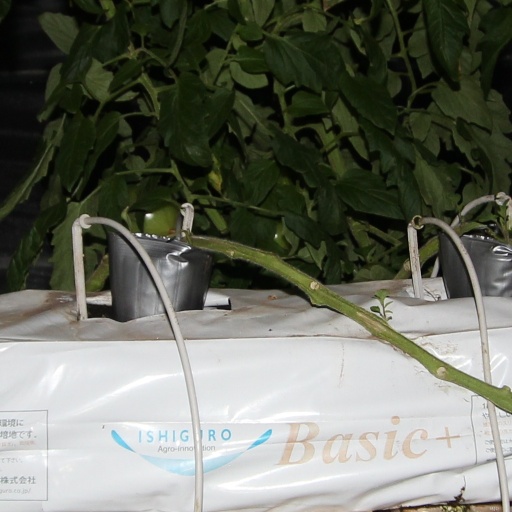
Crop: tomato